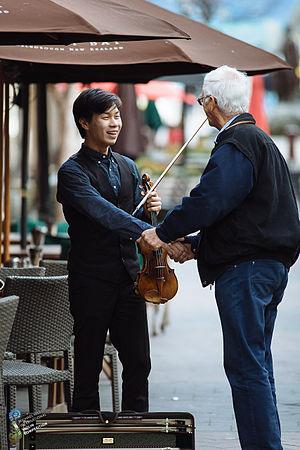
Timothy Chooi, né le 17 décembre 1993 à Victoria, en Colombie-Britannique, est un violoniste canadien.
Le Concours international de jeunes violonistes Yehudi-Menuhin est un concours musical international destiné aux violonistes de moins de 22 ans. Il a été fondé par Yehudi Menuhin en 1983 dans le but de former de jeunes violonistes. À ses débuts, le concours avait lieu à Folkestone, sur la côte sud de l'Angleterre. Depuis 1998, il se tient tous les deux ans dans différentes villes du monde. Plusieurs des lauréats de la compétition, dont Julia Fischer, Tasmin Little et Nikolaj Znaider, ont poursuivi une carrière internationale majeure.